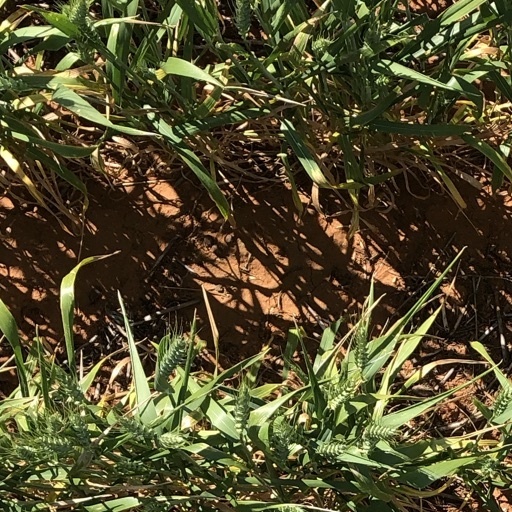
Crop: wheat